Hochschule für Musik Saar

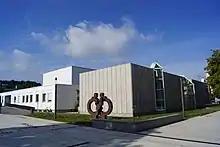
Exterior of the school

The Hochschule für Musik Saar is a conservatory of music in Saarbrücken, Germany and dates back to 1947. From 1994 until 2002, it was named "Hochschule des Saarlandes für Musik und Theater" (University of Music and Drama Saarbrücken). Since 2024, the rector is Prof. Hans Peter Hofmann. As of 2023, 463 students are enrolled and taught by 159 teachers in courses and classes for musicians and music teachers.